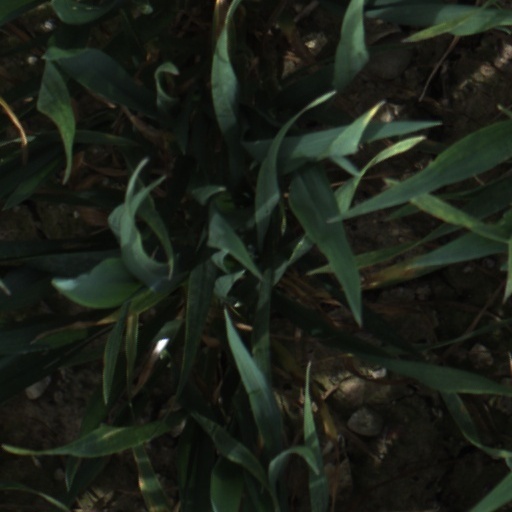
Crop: wheat